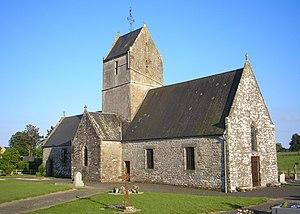
Le Mesnil-Drey est une ancienne commune française du département de la Manche et la région Normandie, associée à Folligny depuis le 1ᵉʳ janvier 1973.
Folligny est une commune française, située dans le département de la Manche en région Normandie, peuplée de 1 089 habitants.